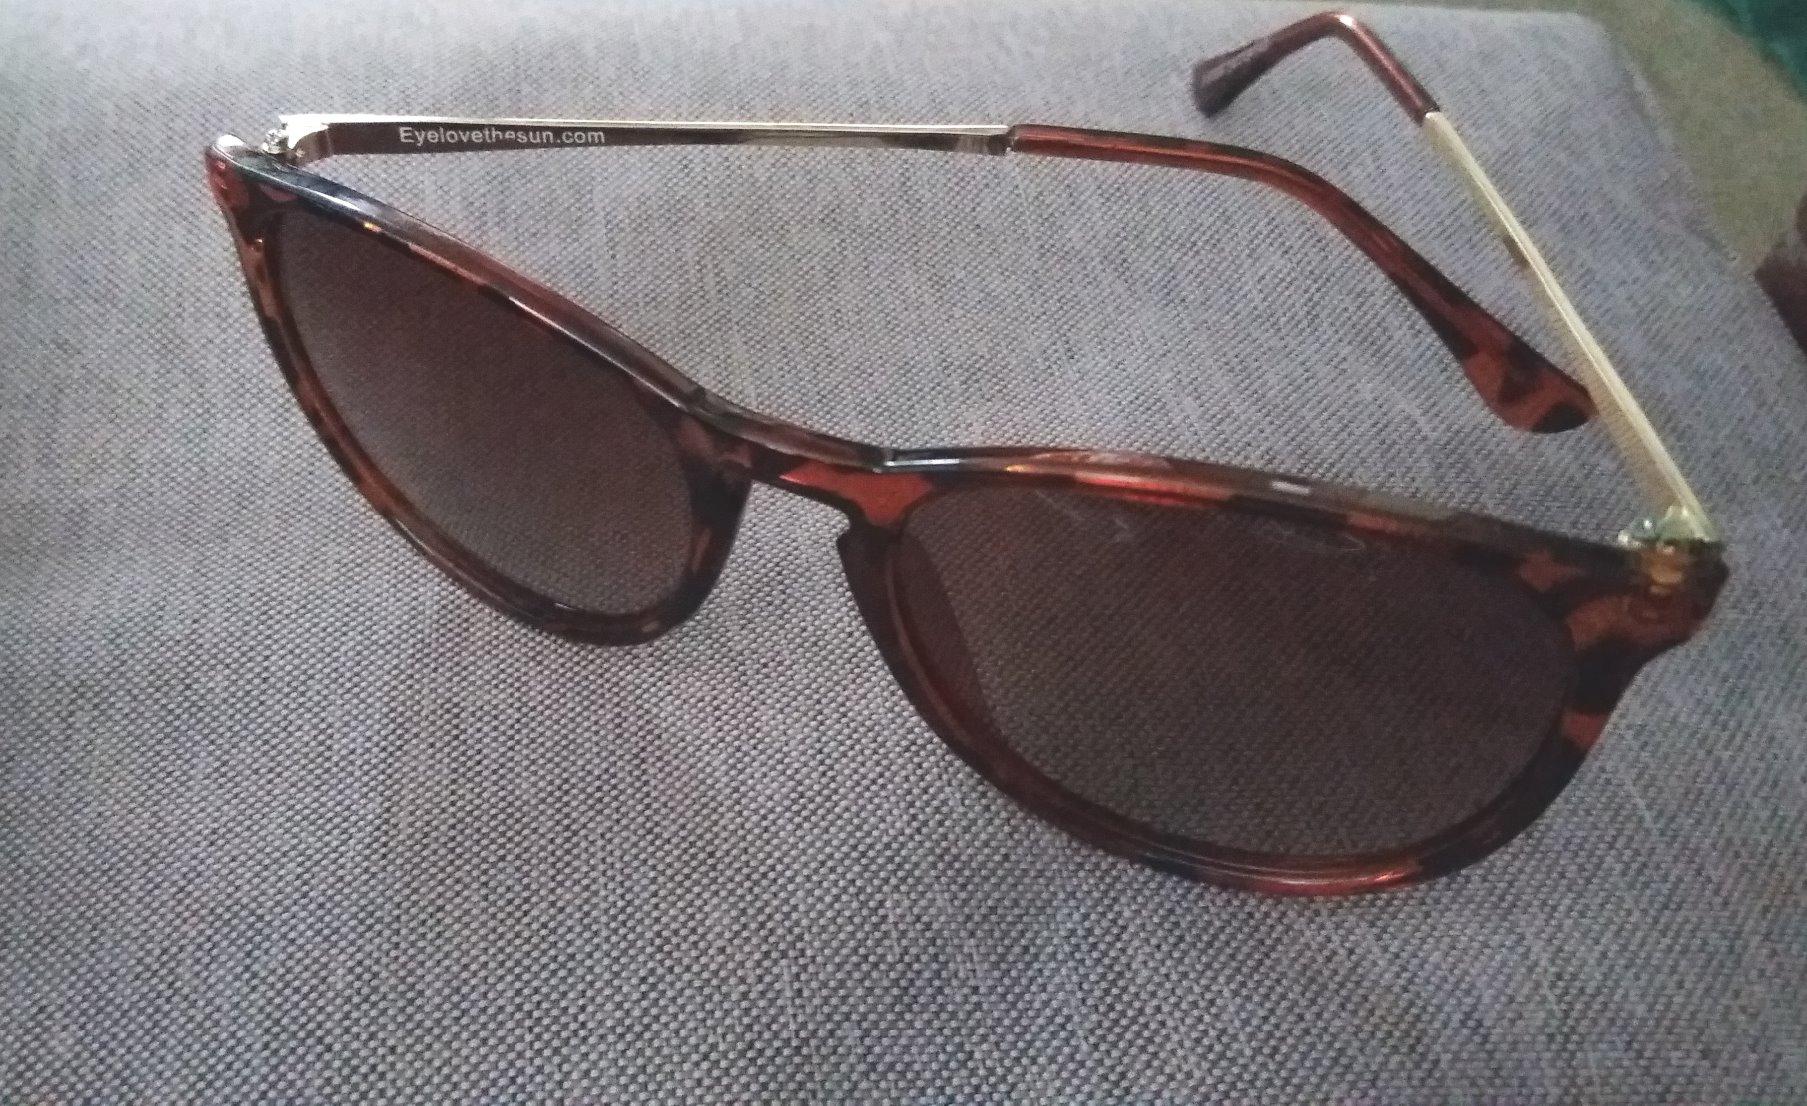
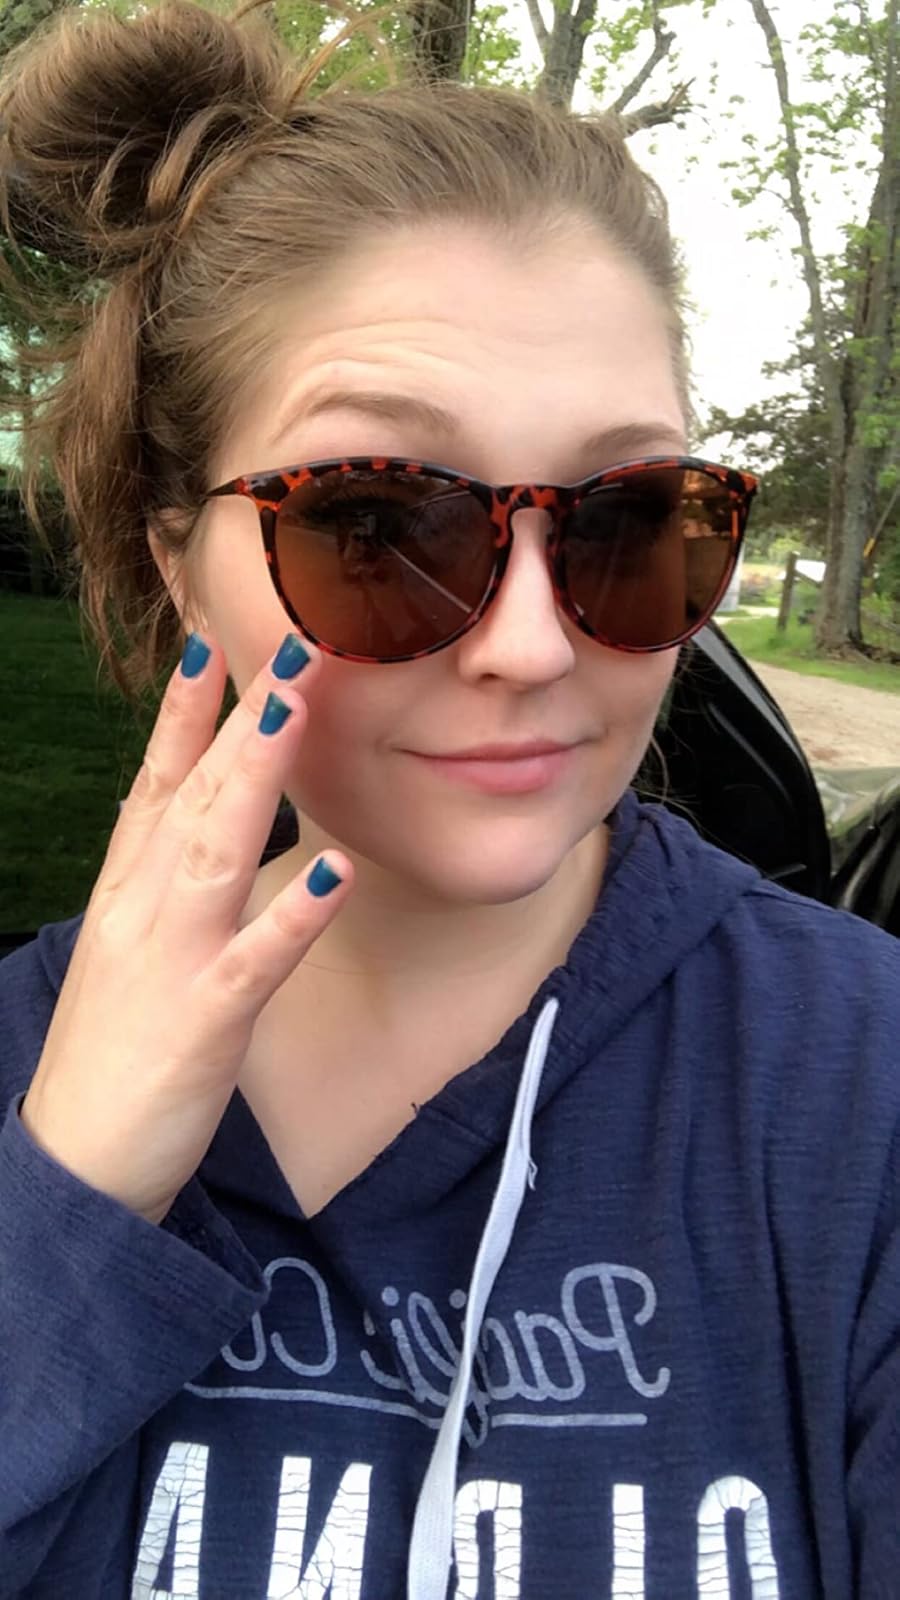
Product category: accessories_sunglasses
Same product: yes